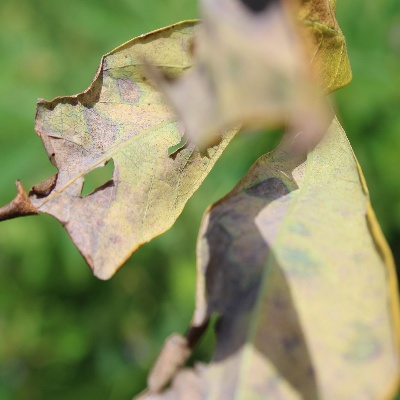
Crop: Cassava
Condition: bacterial blight